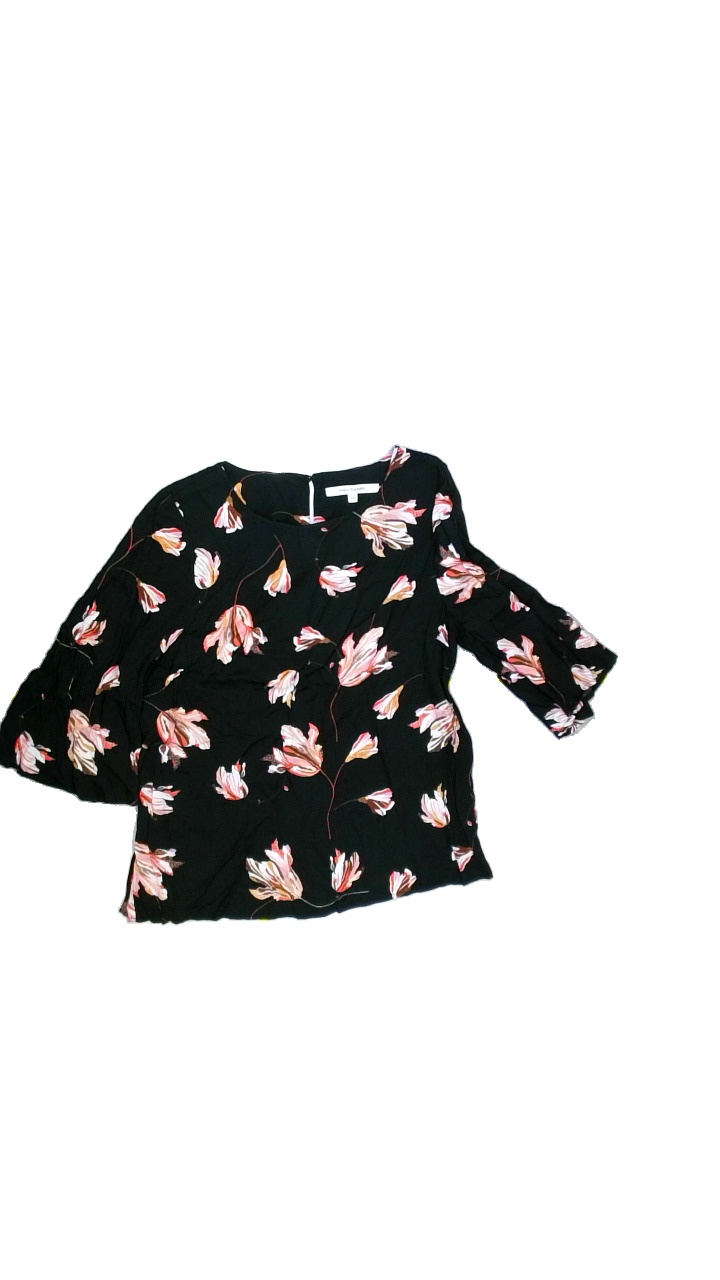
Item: Blouse (Ladies)
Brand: Kappahl
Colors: Black, Multicolor, Orange, Red, Brown, Pink, White, Purple
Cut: Regular, C-collar
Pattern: Floral print
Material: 100%viscose
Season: Spring
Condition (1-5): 5
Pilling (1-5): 5
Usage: Reuse
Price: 50-100